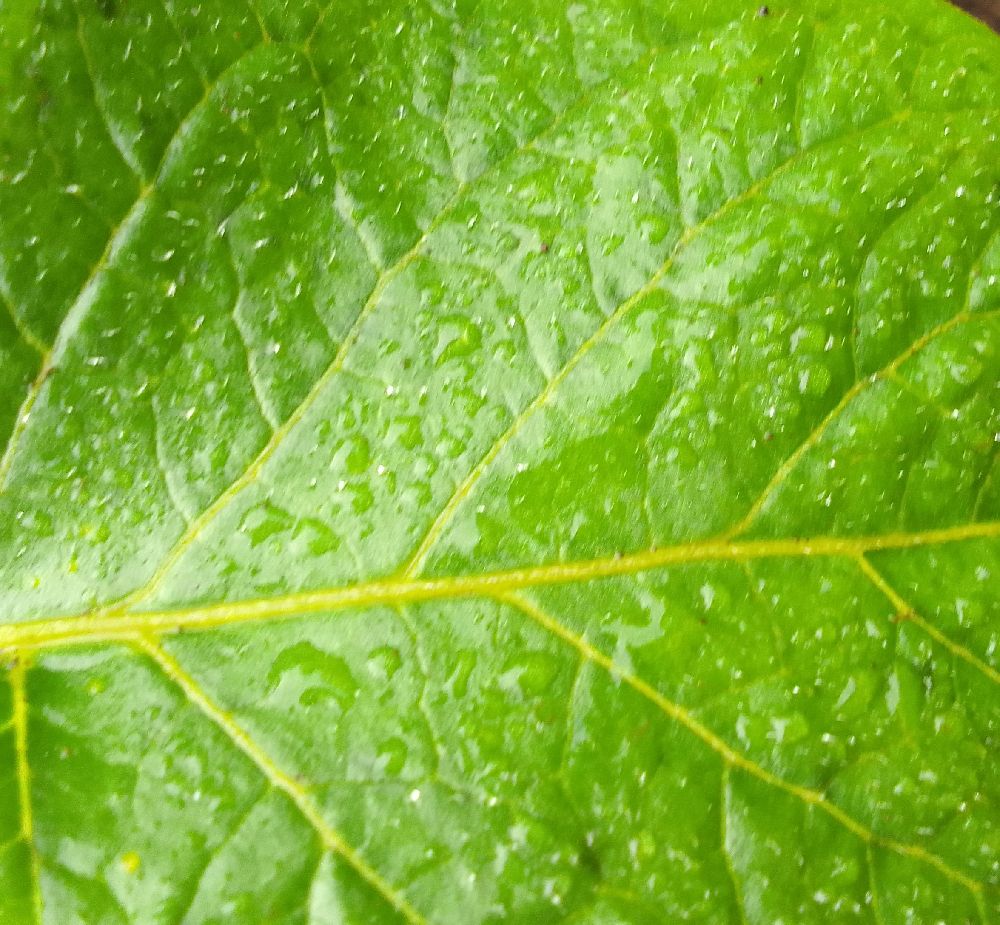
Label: Healthy